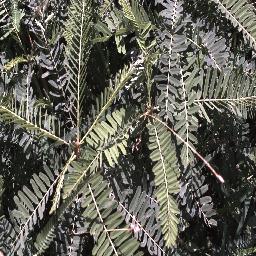
Label: negative